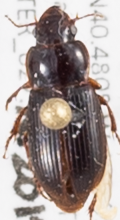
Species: Harpalus desertus
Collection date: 2015-05-28
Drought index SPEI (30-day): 2.09
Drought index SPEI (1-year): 1.594
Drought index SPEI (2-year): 1.082